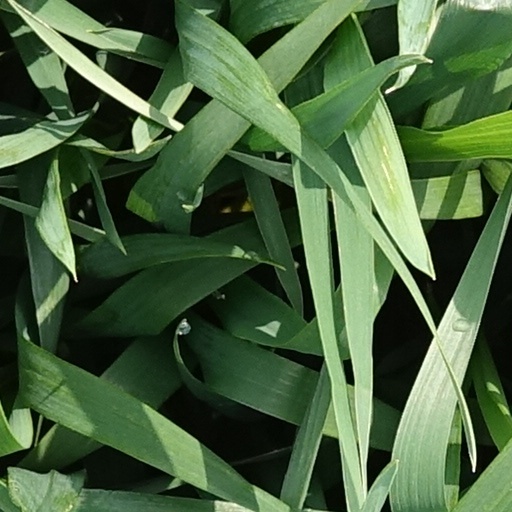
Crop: wheat